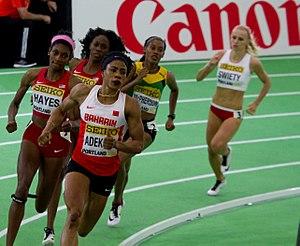
Le 400 mètres féminin des Championnats du monde en salle 2016 s'est déroulé les 18 et 19 mars 2016 à Portland, aux États-Unis.
Oluwakemi dite Kemi Adekoya est une athlète nigériane naturalisée bahreïnienne, spécialiste du 400 mètres haies.